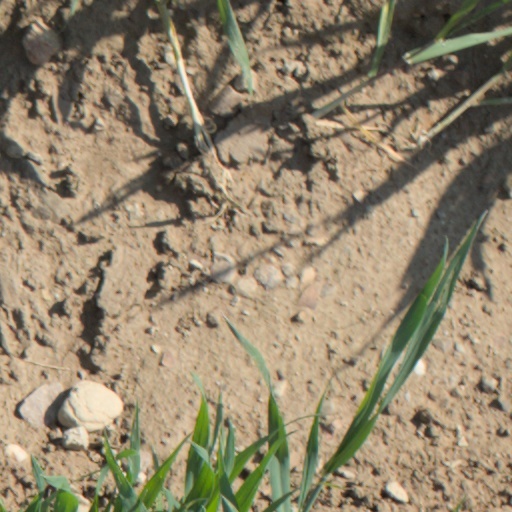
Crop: wheat